Sprayberry High School

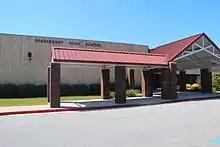
Front entrance to Sprayberry High School

Sprayberry High School is a public high school located in northeastern Cobb County in Marietta, Georgia, United States, a north-northwestern suburb of metro Atlanta. It is a comprehensive senior high school (grades 9–12) with approximately 1700 students. It opened in 1952 and moved to its current location at 2525 Sandy Plains Road in 1973. Sprayberry is a microcosm of Cobb County in that it serves students from a variety of ethnic groups, religions, socio-economic levels, and academic abilities. Middle schools feeding upcoming students into Sprayberry are McCleskey, Daniell, and Simpson in the Cobb County School District. The school's teams are called the Yellowjackets.